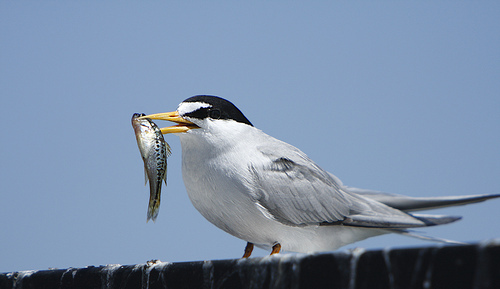
this medium sized bird looks a little too big for his legs, standing short and stout with a yellow beak and black mask.
this bird is white and black in color, with a bright orange beak and a black eye ring.
a big white bird has gray wings and a black streak on it's head.
small to medium white grey and black bird with orange tarsus and long yellow beak
this bird has a black crown, a long yellow bill, and a white breast
this bird is white with grey and black and has a long, pointy beak.
this bird is primarily white and gray, with a black crown and a thin, yellow beak.
this particular bird has a belly that is white and has gray wings
this bird has wings that are grey and has a white belly
this bird has wings that are grey and has a black crown
Species: Least Tern